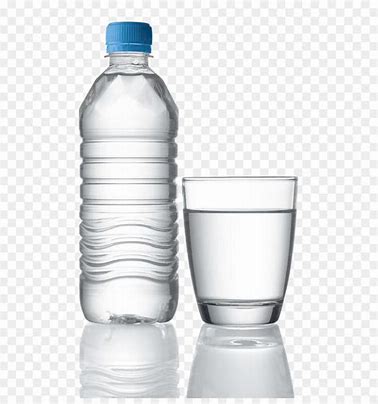
Label: plastic